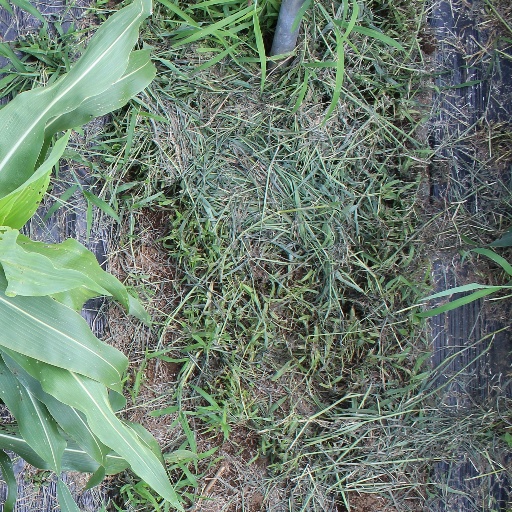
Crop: sorghum